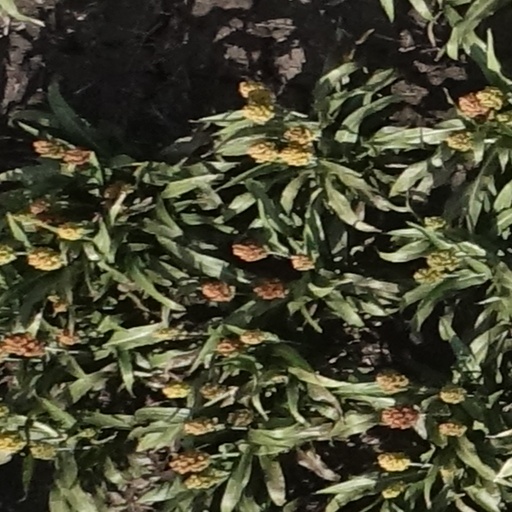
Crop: sorghum